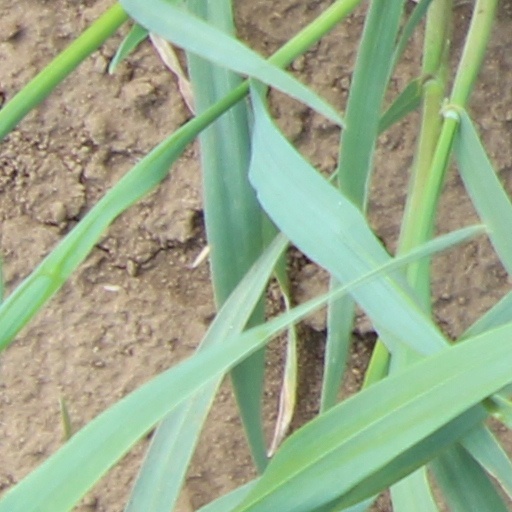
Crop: wheat